William Whewell

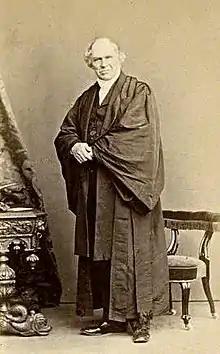
William Whewell,

In 1814 he was awarded the Chancellor's Gold Medal for poetry. He was Second Wrangler in 1816, President of the Cambridge Union Society in 1817, became fellow and tutor of his college.